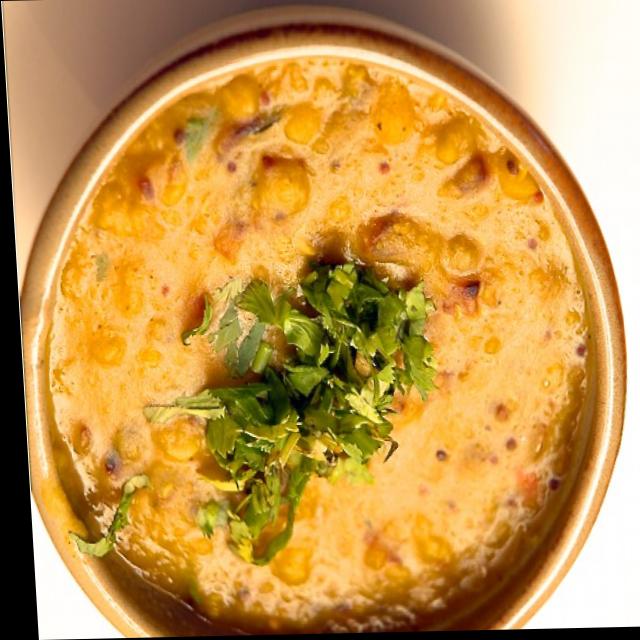
Dish: dal_makhani